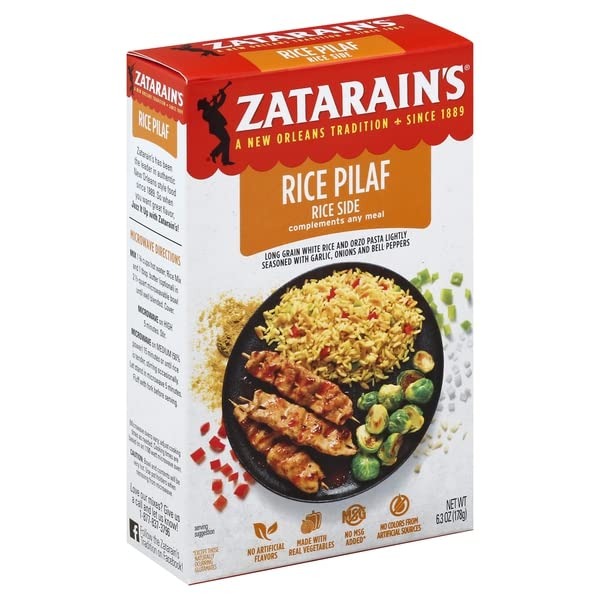
Item Name: Zatarains Rice Pilaf 6.3 Ounce
Product Description: packaged rice pilaf
Value: 1.0
Unit: Ounce

Price: 1.645